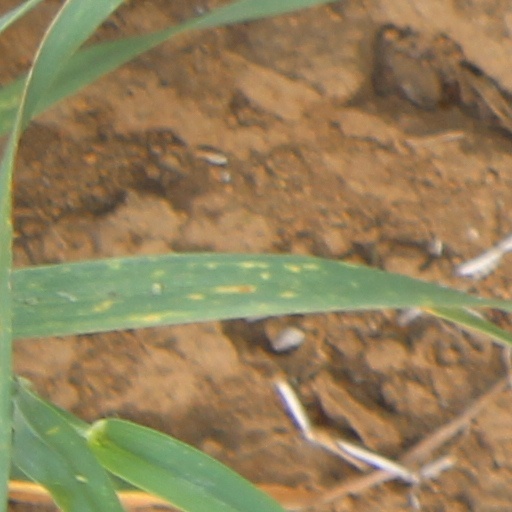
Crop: wheat